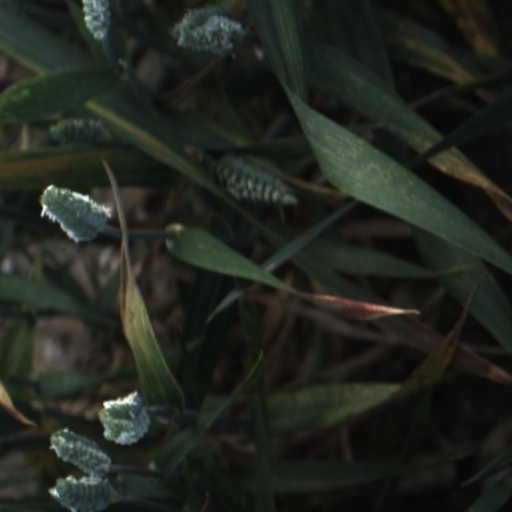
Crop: wheat